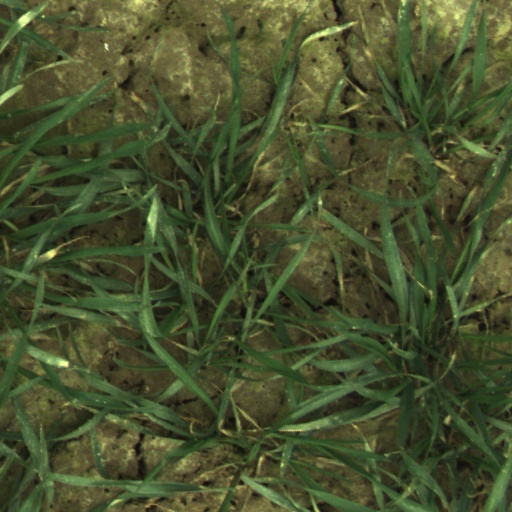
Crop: wheat